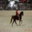
Label: horse